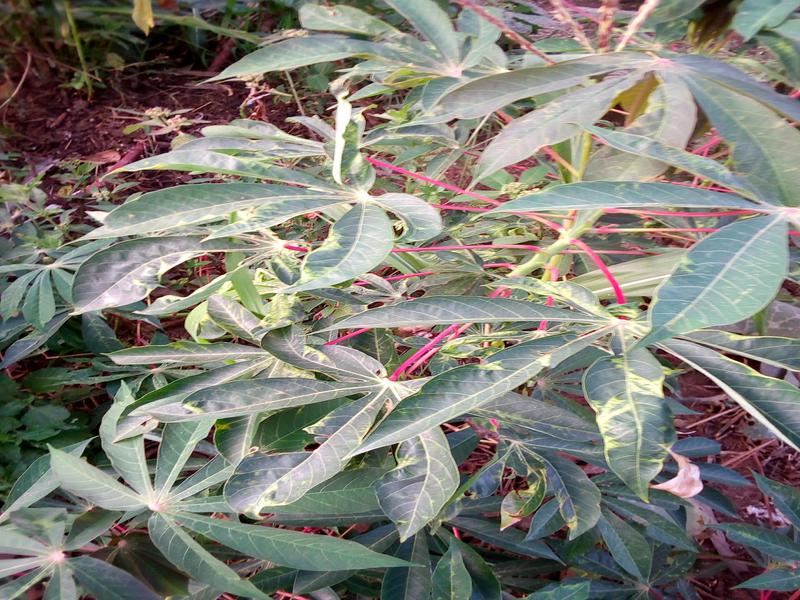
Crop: cassava
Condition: mosaic_disease